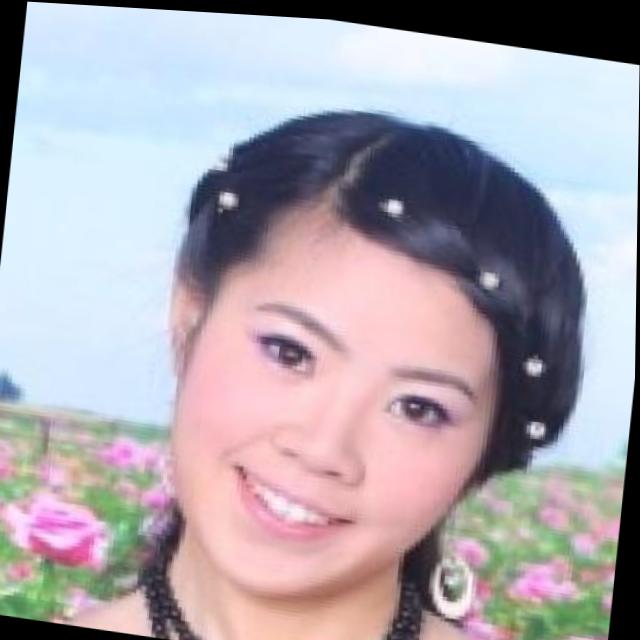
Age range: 21-44